District of Columbia Court of Appeals

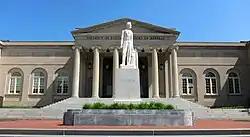
The District of Columbia Court of Appeals is located in the former D.C. City Hall, a National Historic Landmark.

The District of Columbia Court of Appeals is the highest court of the District of Columbia, the capital city of the United States. The court was established in 1942 as the Municipal Court of Appeals, and it has been the court of last resort for matters of D.C. local law since 1970. It and the Superior Court of the District of Columbia comprise the District of Columbia's court system. It is located in the former District of Columbia City Hall building at Judiciary Square.